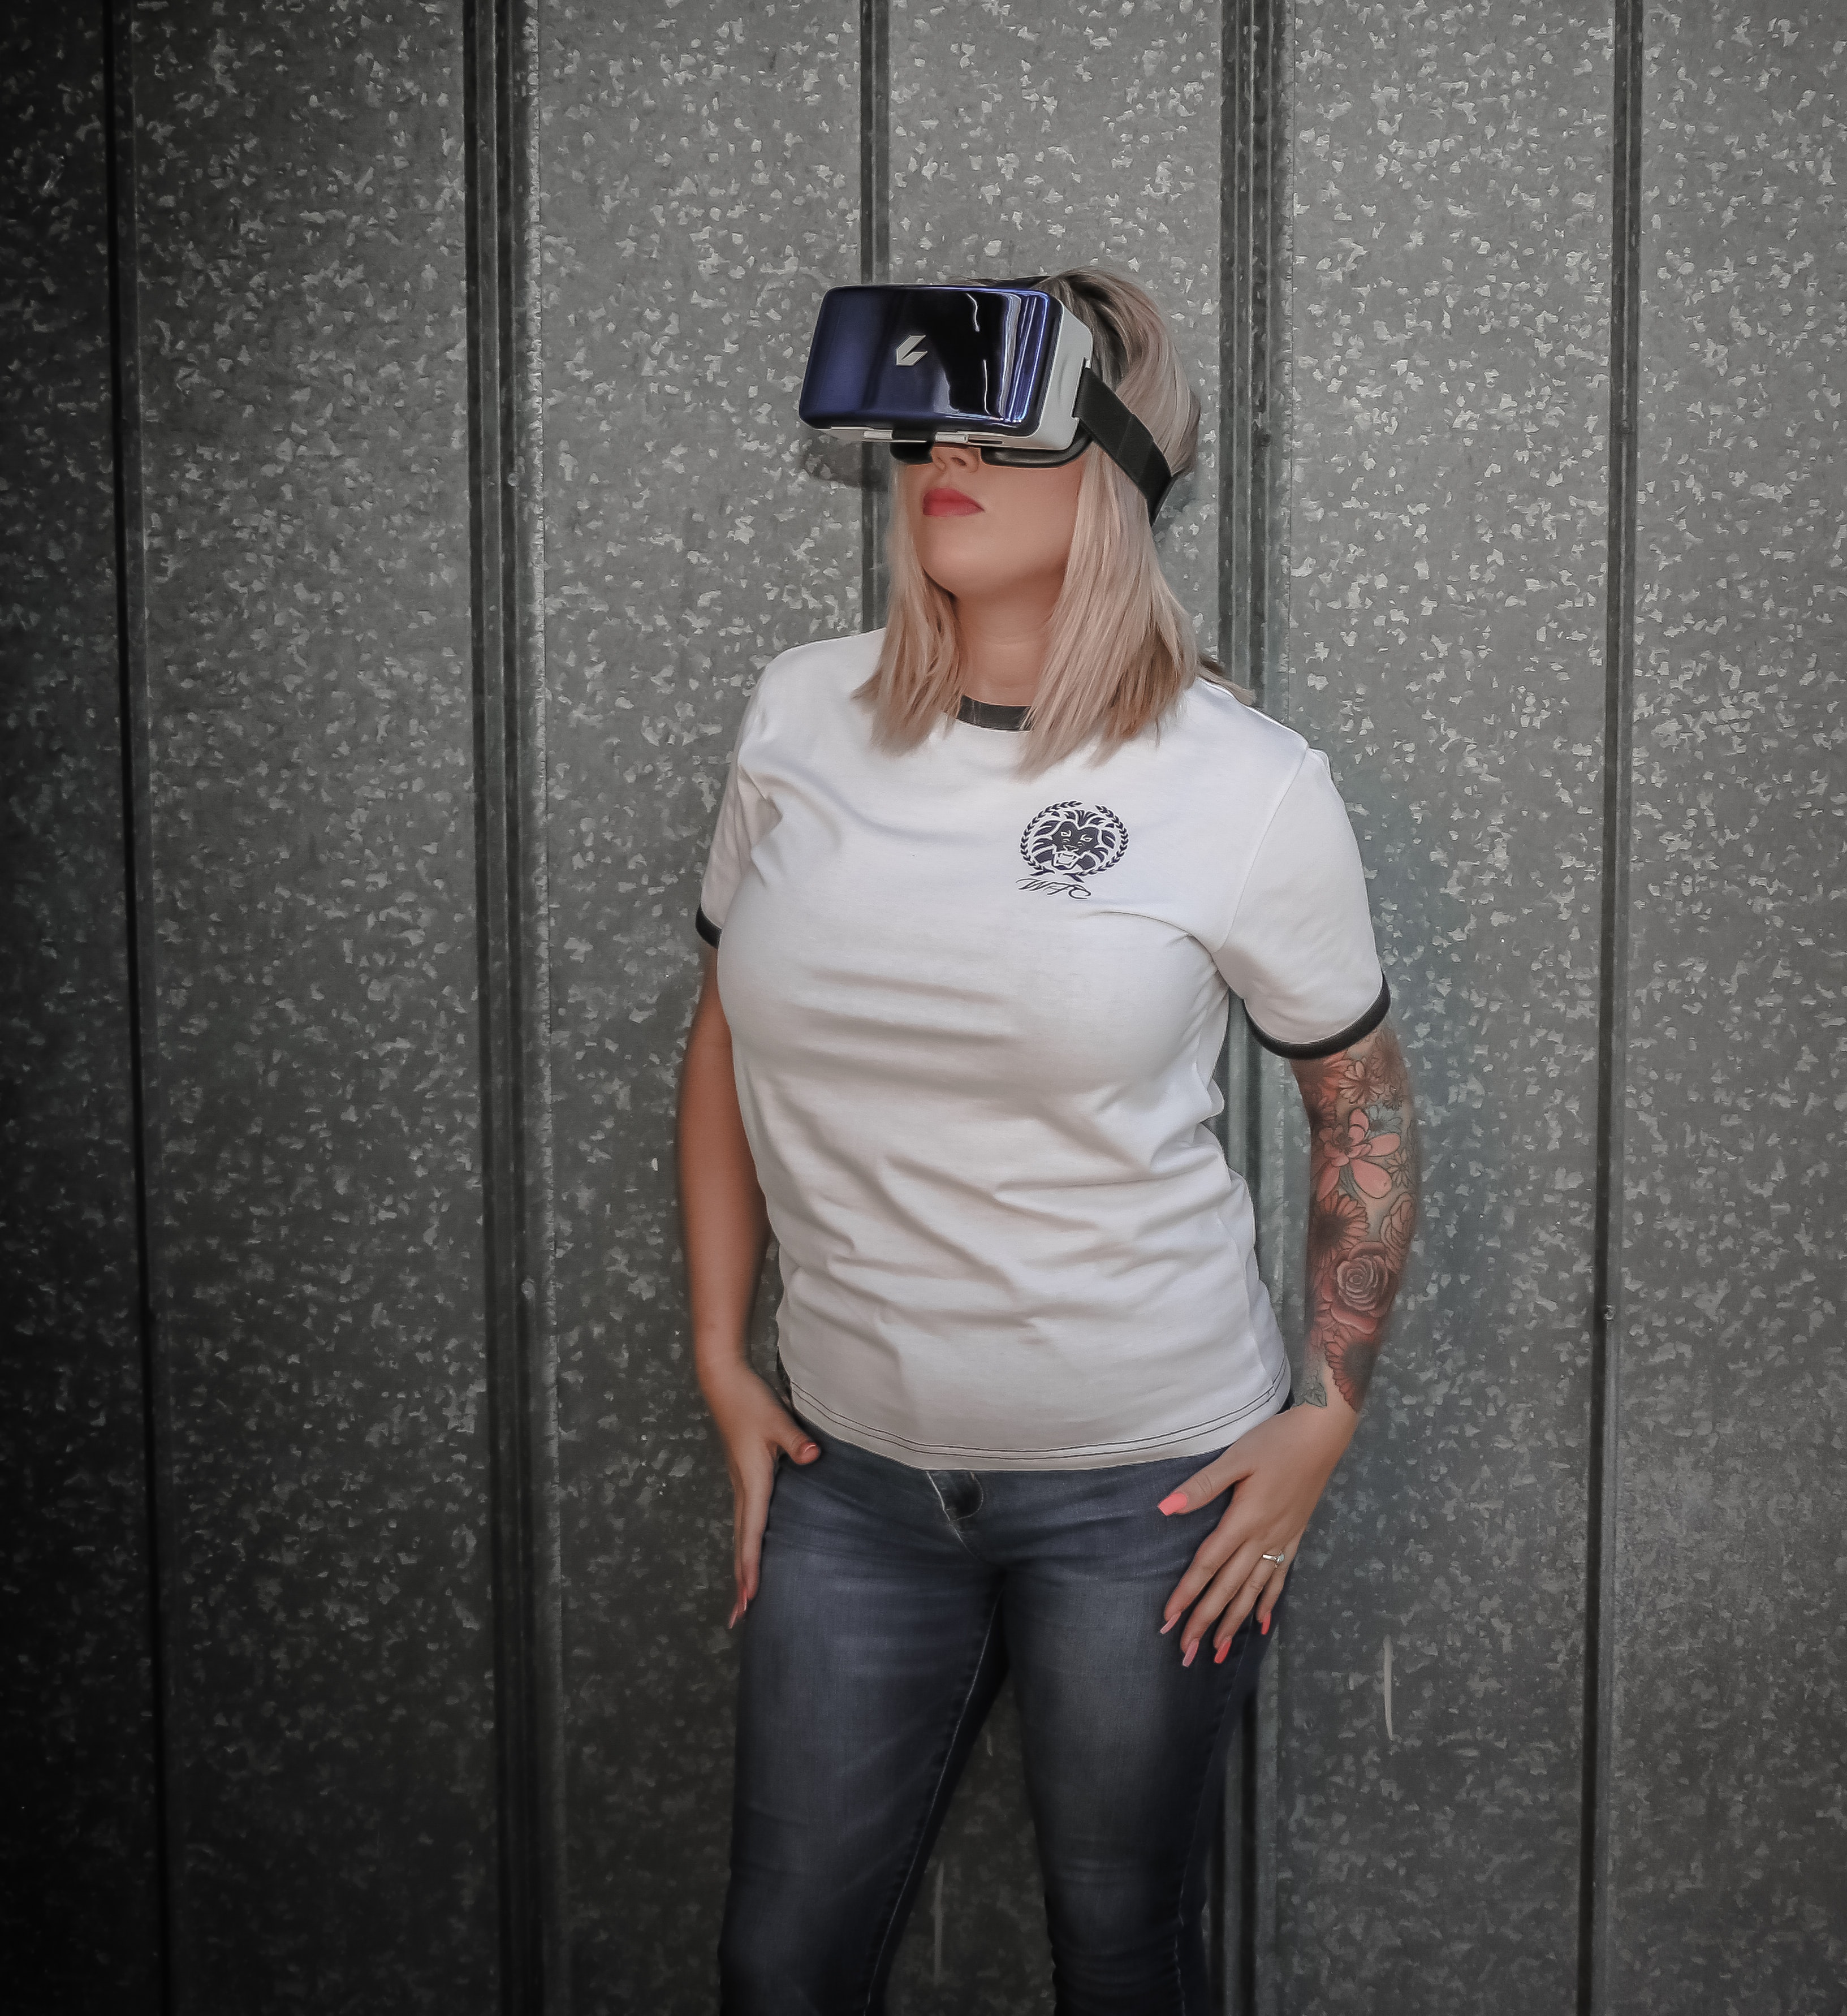
t shirt, cool, shoulder, eyewear, arm, standing, fashion, neck, muscle, headgear, cap, glasses, sleeve, trunk, chest, sunglasses, hat, abdomen, baseball cap